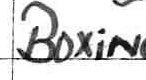
Label: boxing